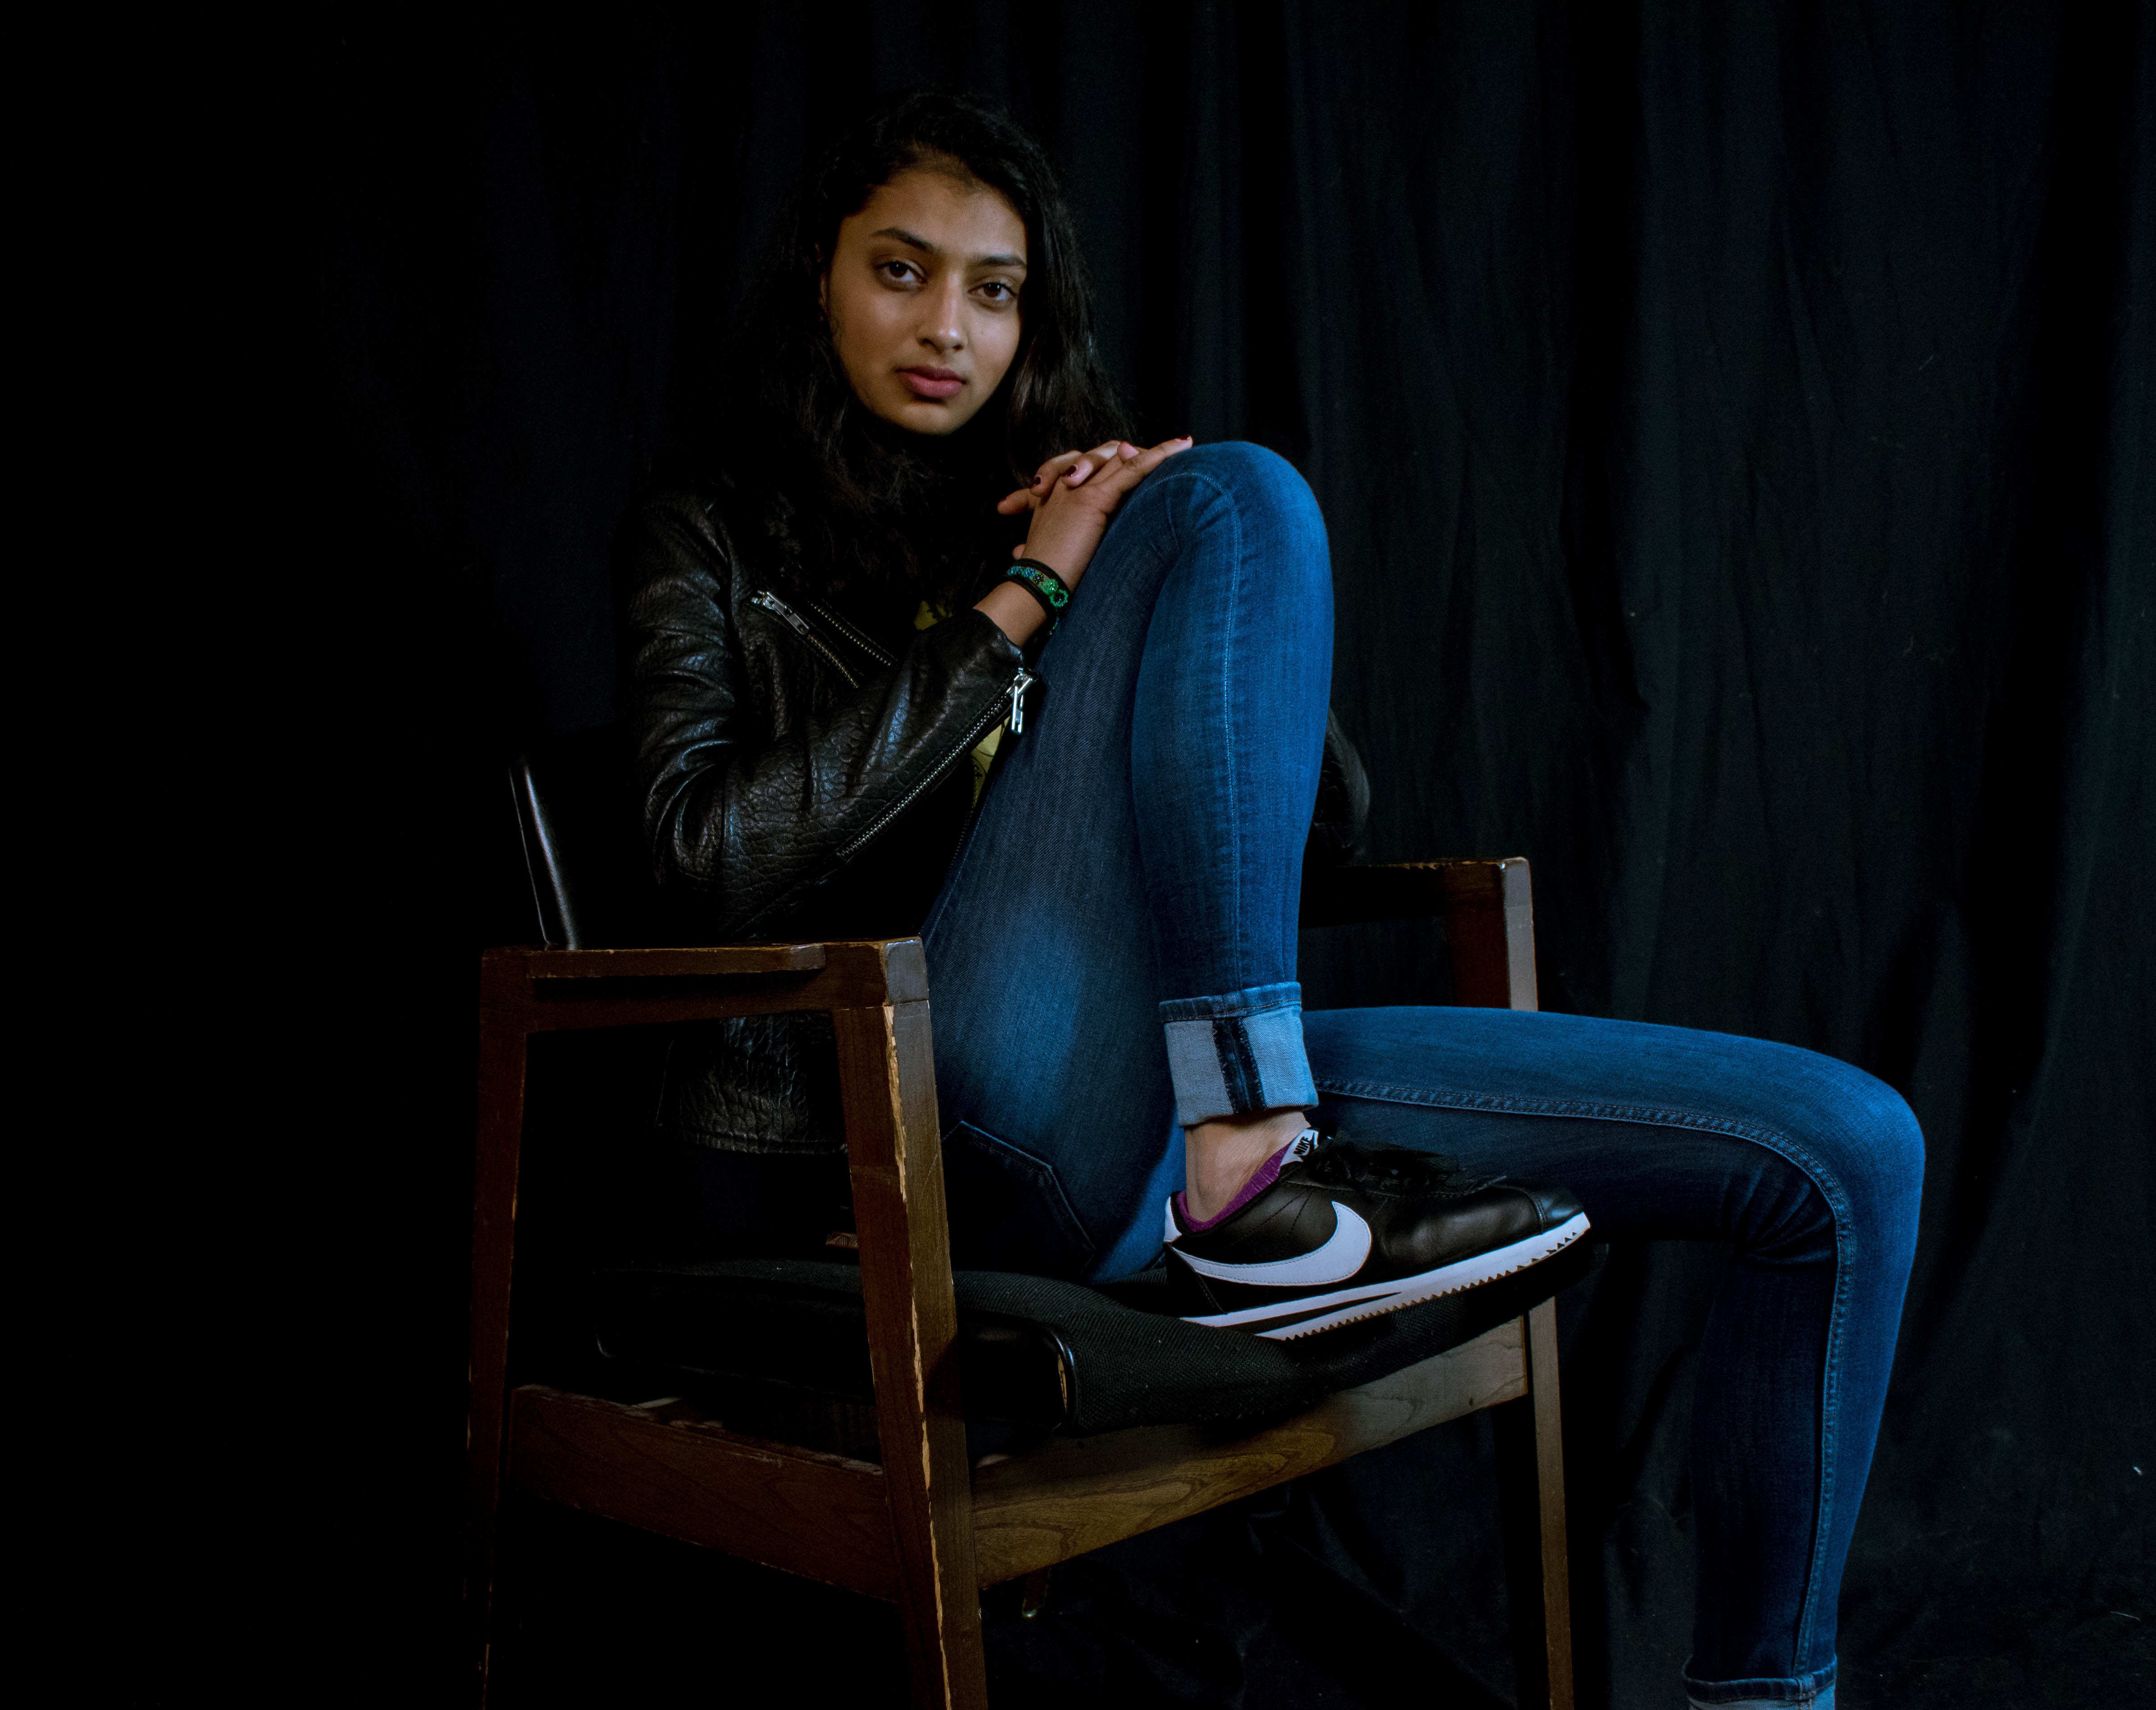
blue, sitting, light, beauty, darkness, fashion, photo shoot, photography, jeans, design, furniture, flash photography, denim, hand, textile, electric blue, long hair, model, shoe, night, portrait, portrait photography, black hair, chair, jacket